Koori

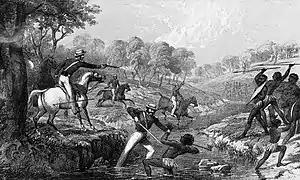
Waterloo Creek massacre

Generally accepted estimates approximate that 2000 non-Aboriginals (mostly Europeans) and 20,000 Aboriginals were killed in armed conflict between the two groups. This included the Waterloo Creek massacre on New South Wales Koori territory in 1837, during which an estimated 200–300 Kooris were killed. In the 1830s and 40s, the Western District of Victoria was recorded as one of the two worst regions for violence. Sexual violence also occurred, particularly towards Koori women and children, sometimes resulting in death or infertility.